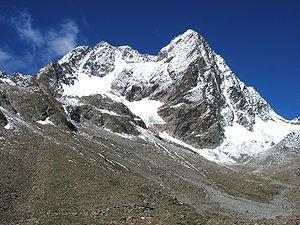
La Watzespitze est une montagne qui s’élève à 3 532 m d’altitude dans les Alpes de l'Ötztal, en Autriche.